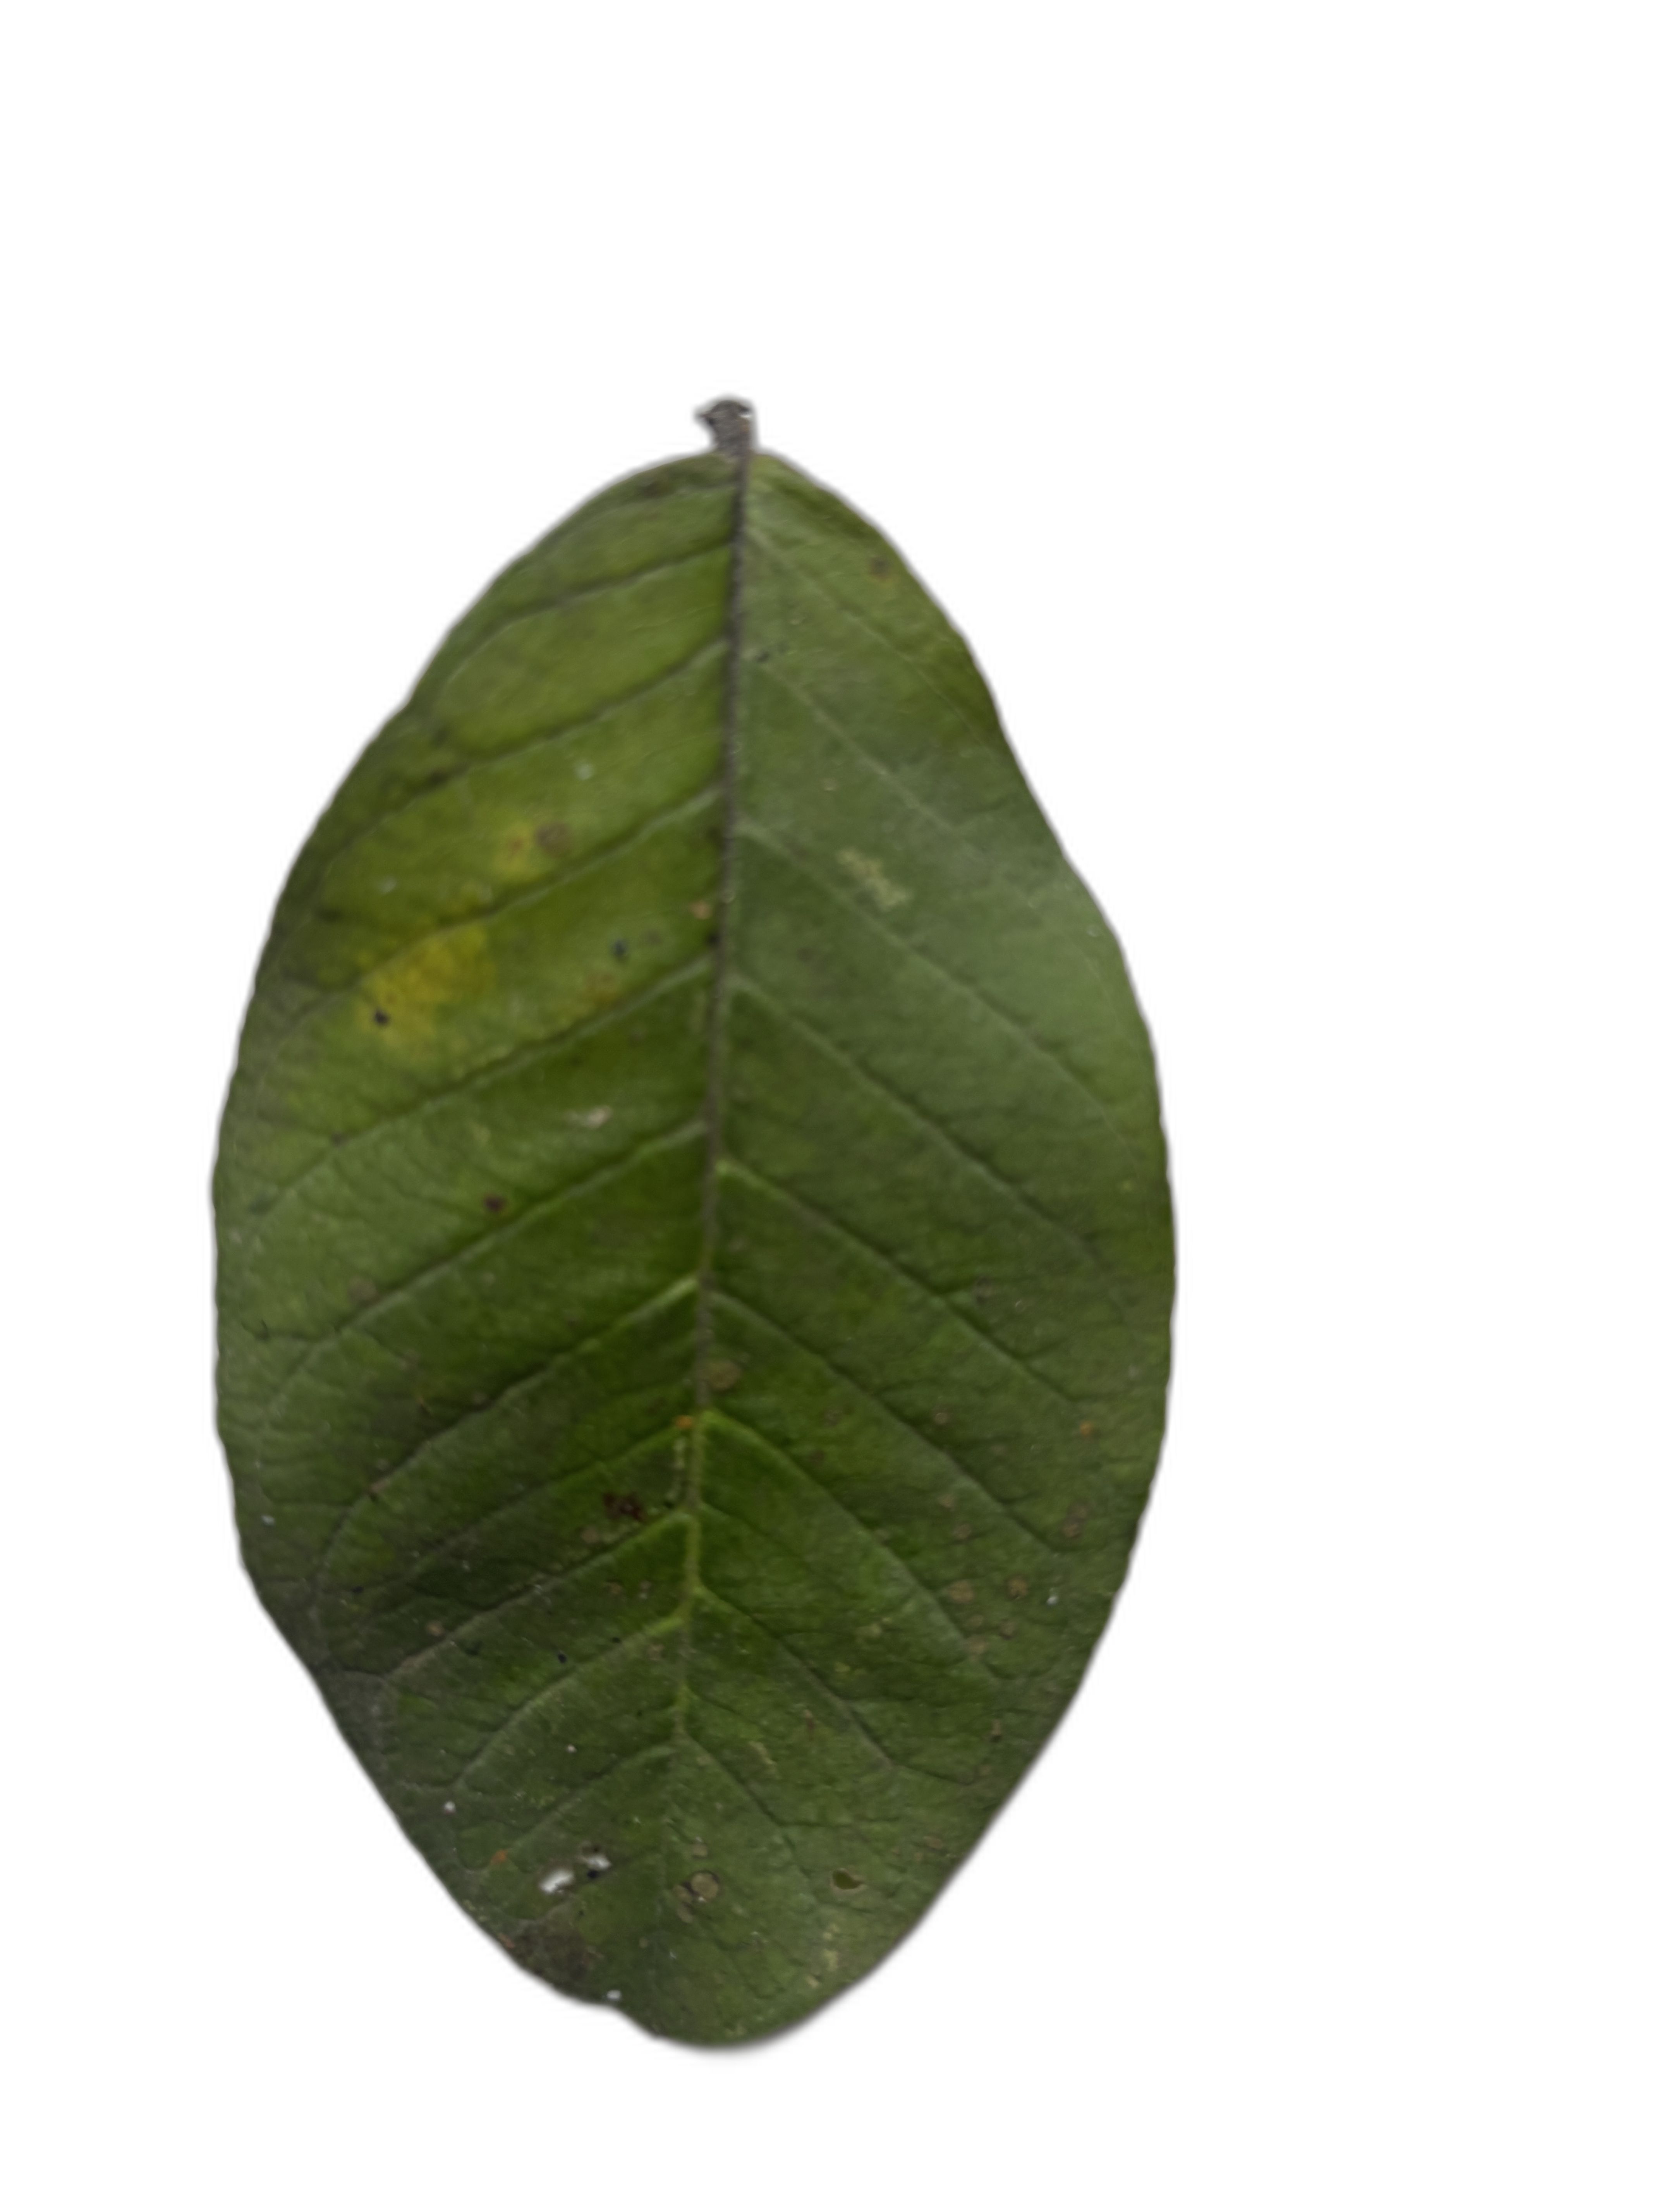
Plant part: leaf
Disease: Healthy